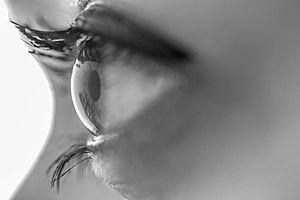
Synssans
Synssansen anvender bl.a. øjet til at indsamle informationer
Synssansen begynder i de fotoreceptorer, som omsætter lys til nervesignaler. Det sker ved at en foton påvirker et molekyle rhodopsin, der er en G-protein-koblede receptor. Synscellerne i øjets retina består af stave og tappe. Stavene er meget lysfølsomme, men kan ikke skelne farver og anvendes ved natsyn. Tappene er mindre lysfølsomme, men farvefølsomme. Behandlingen af synsindtryk foregår i hjernen i den del af hjernebarken, der kaldes occipital kortex. Den proces, der følger efter selve sansningen, kaldes visuel perception.